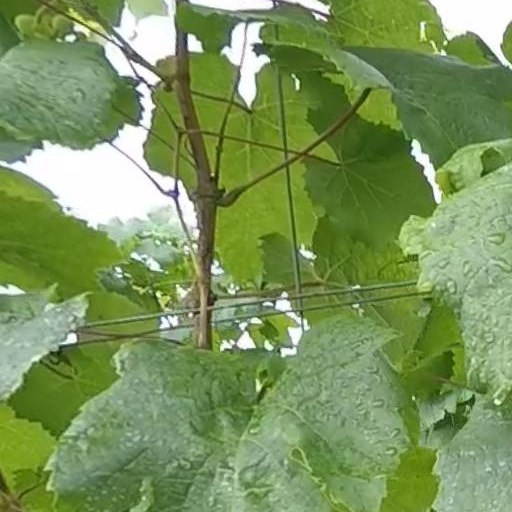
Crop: grape